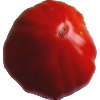
Label: Tomato 3